Mason Science College

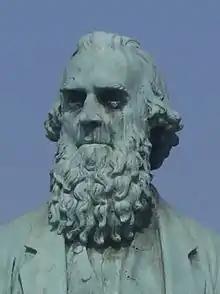
Sir Josiah Mason, the founder of Mason Science College. Bust by William Bloye, after Francis John Williamson.

The college was established by an English industrialist and philanthropist Sir Josiah Mason in 1875. The building of the college in Edmund Street, Birmingham was designed by Jethro Cossins and opened on 1 October 1880 and was marked by a speech by Thomas Henry Huxley. In the speech, Huxley considered the opening of the college as a victory for scientific cause and supported Mason's antagonistic views on the classics and theology. The college developed various liberal and vocational subjects, but forced out the artisans. The medical and scientific departments of Queen's College, Birmingham moved to the nearby Mason Science College.